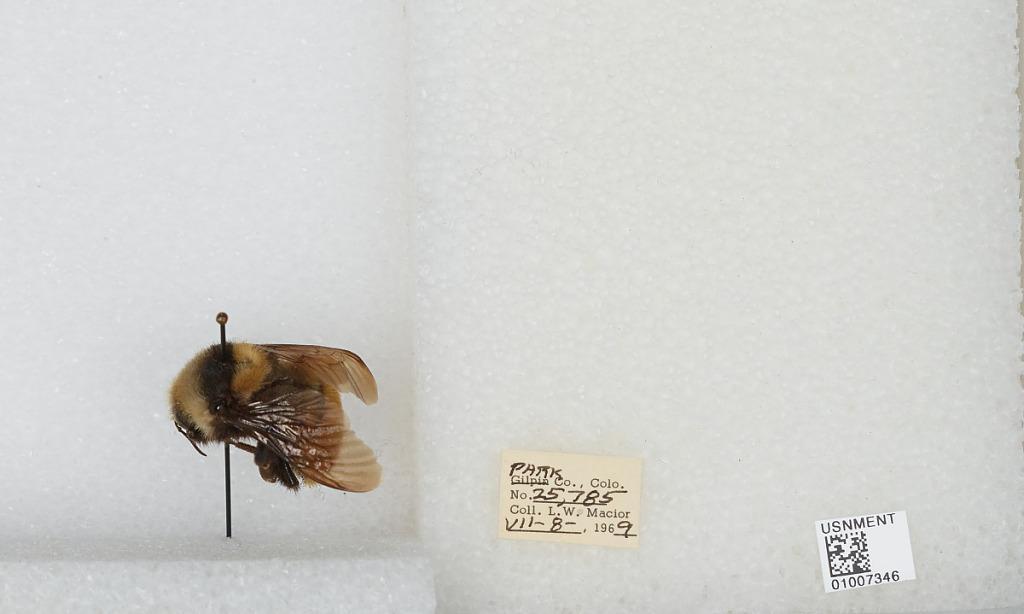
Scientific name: Bombus (Subterraneobombus) appositus Cresson
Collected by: L. Macior
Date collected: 1969-7-8
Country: United States
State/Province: Colorado
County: Park
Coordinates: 39.12, -105.71